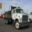
Label: truck